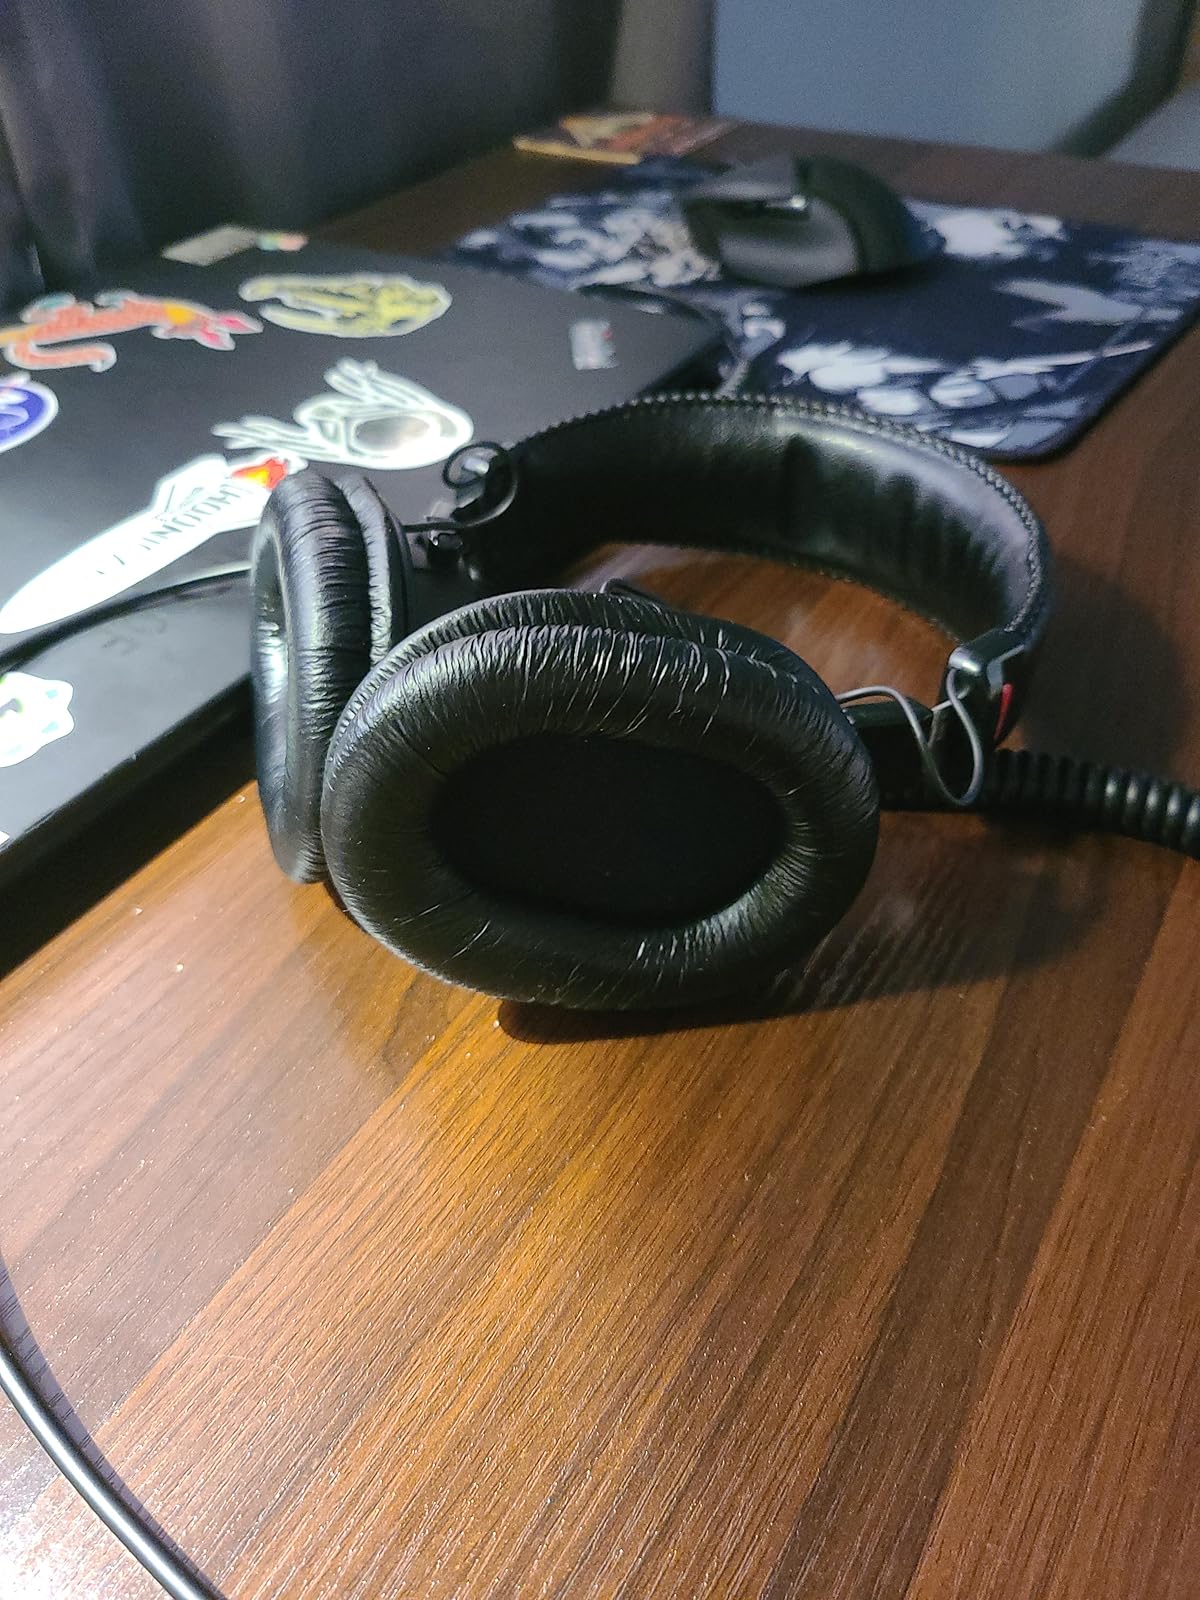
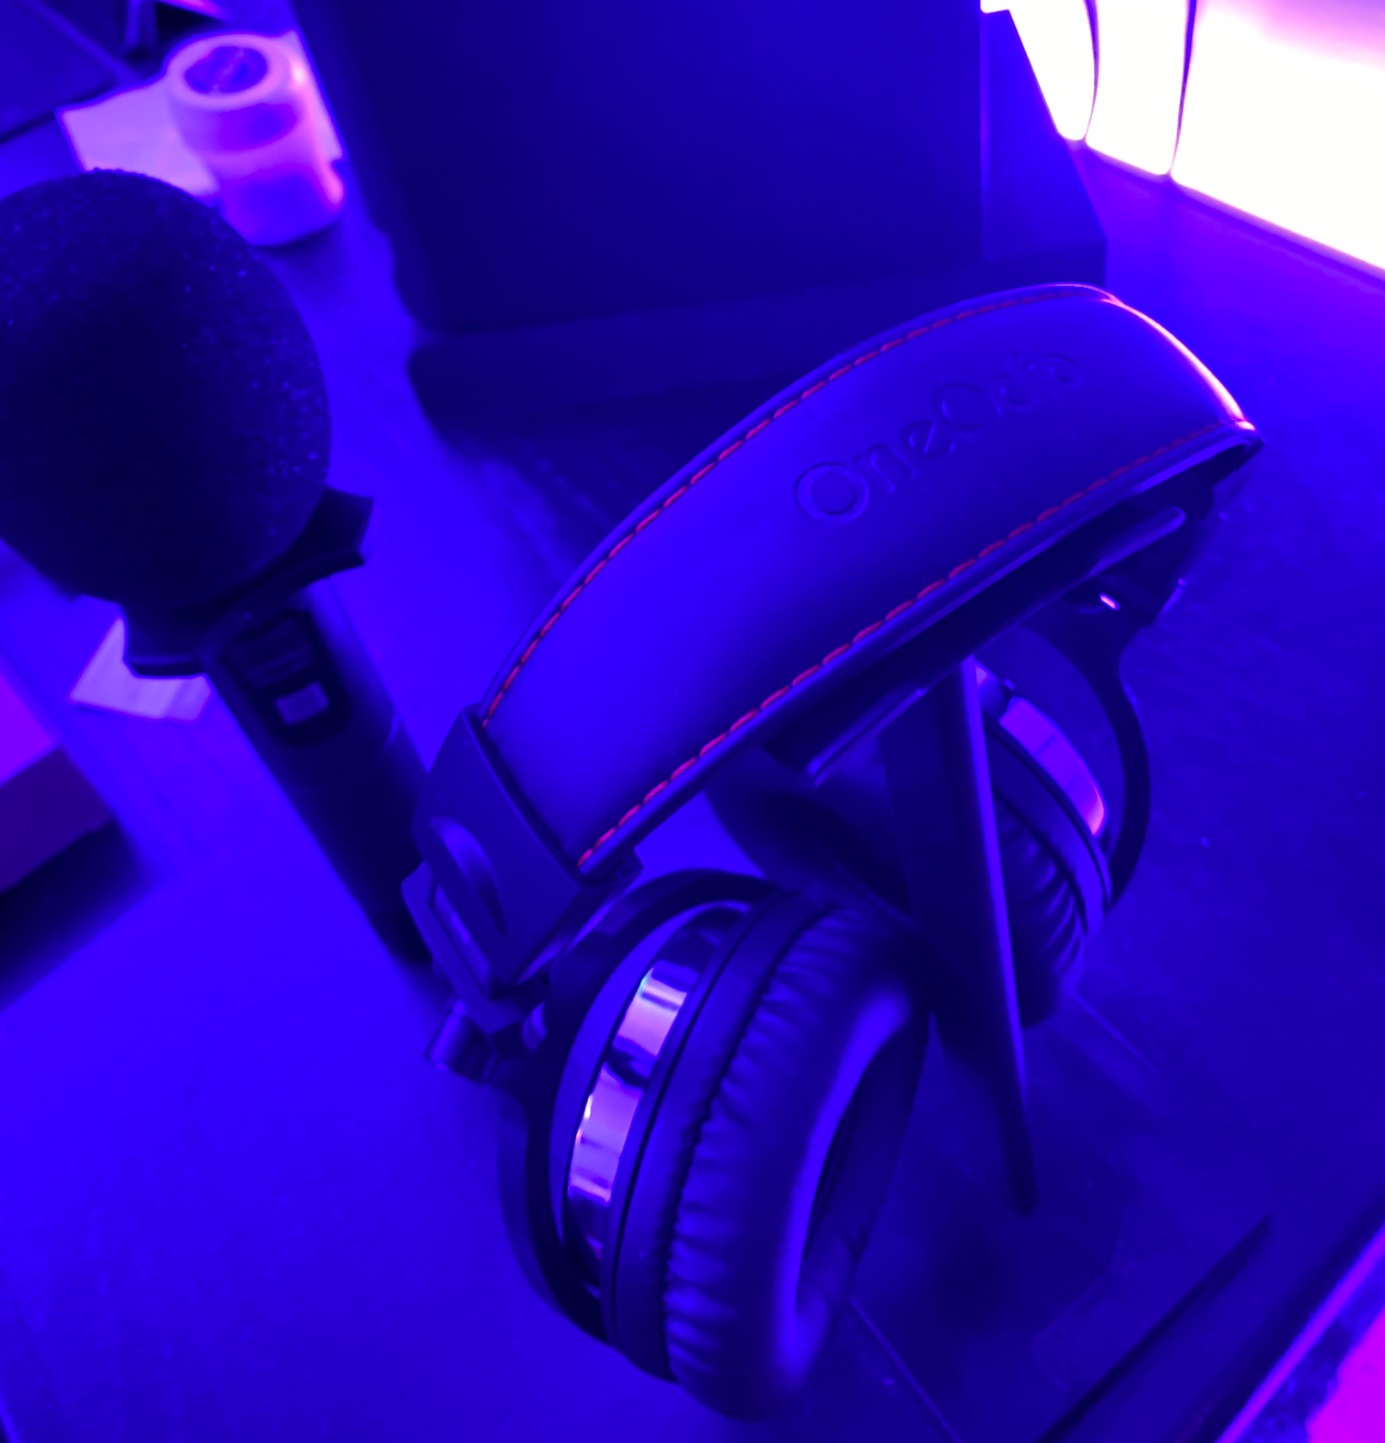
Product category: headphones
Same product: no